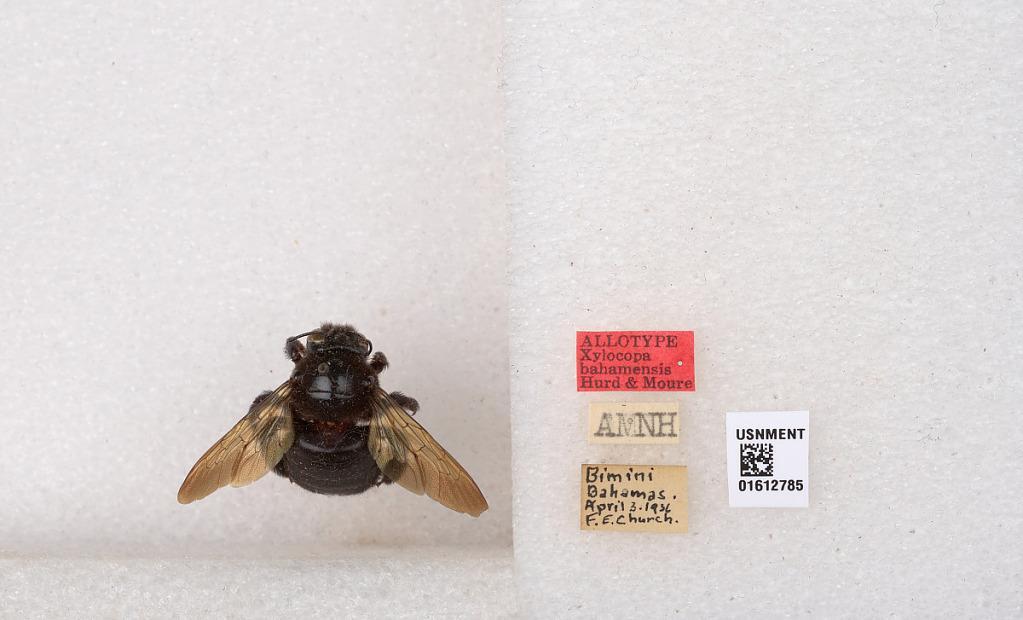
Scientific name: Xylocopa (Neoxylocopa) bahamensis Moure & Hurd
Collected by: F. Church
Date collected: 1936-4-3
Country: Bahamas
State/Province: Bimini
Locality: Bimini
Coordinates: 25.4261, -79.2129